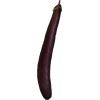
Label: eggplant_long